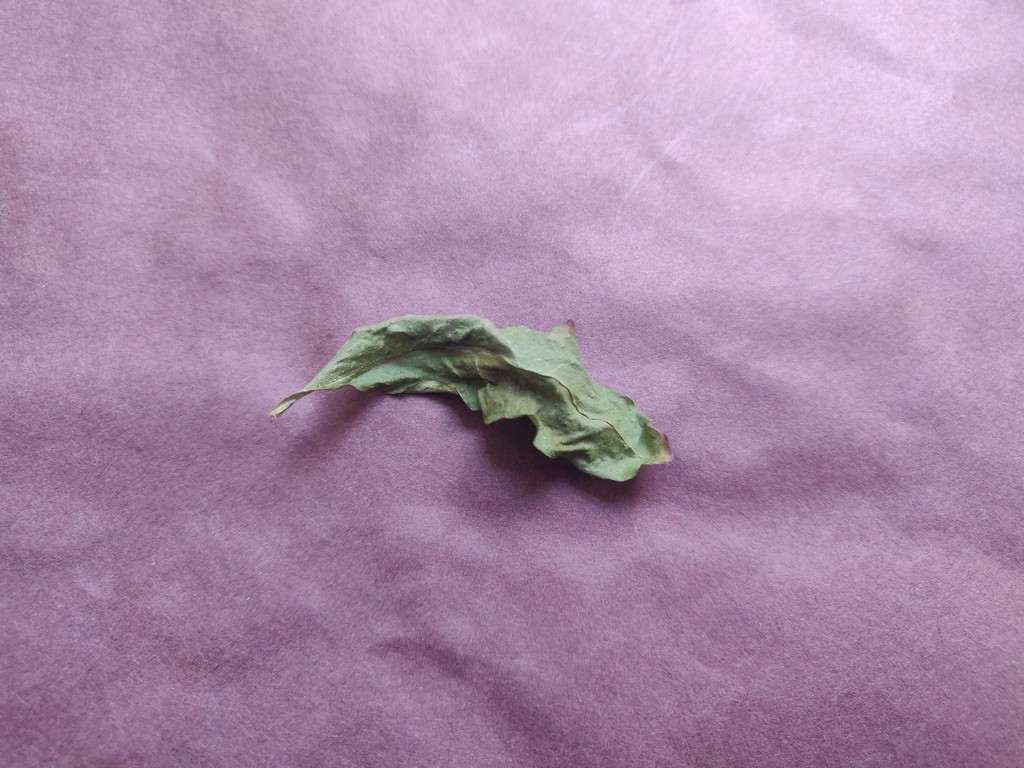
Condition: Dried
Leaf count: single
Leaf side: unknown